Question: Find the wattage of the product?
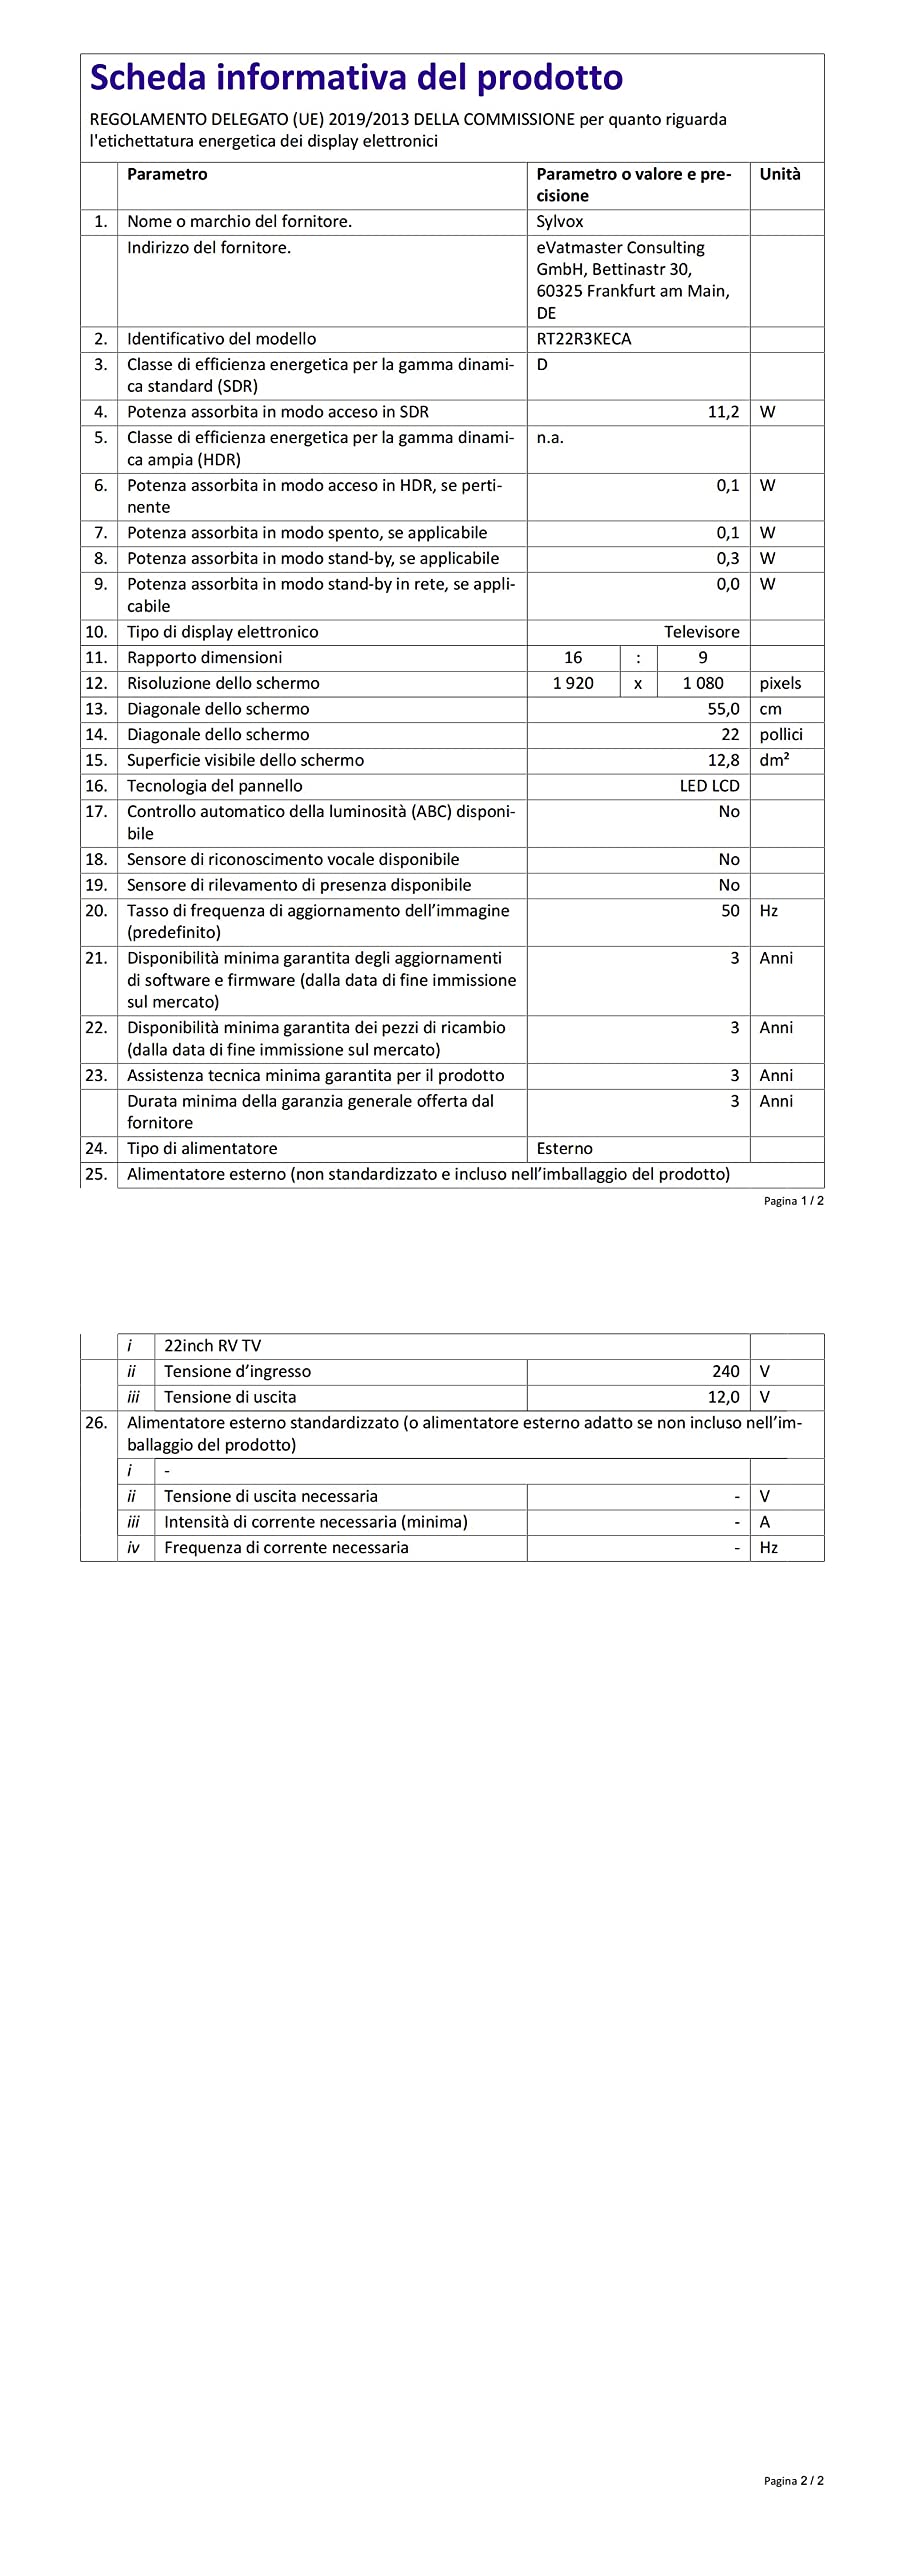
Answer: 11.2 watt